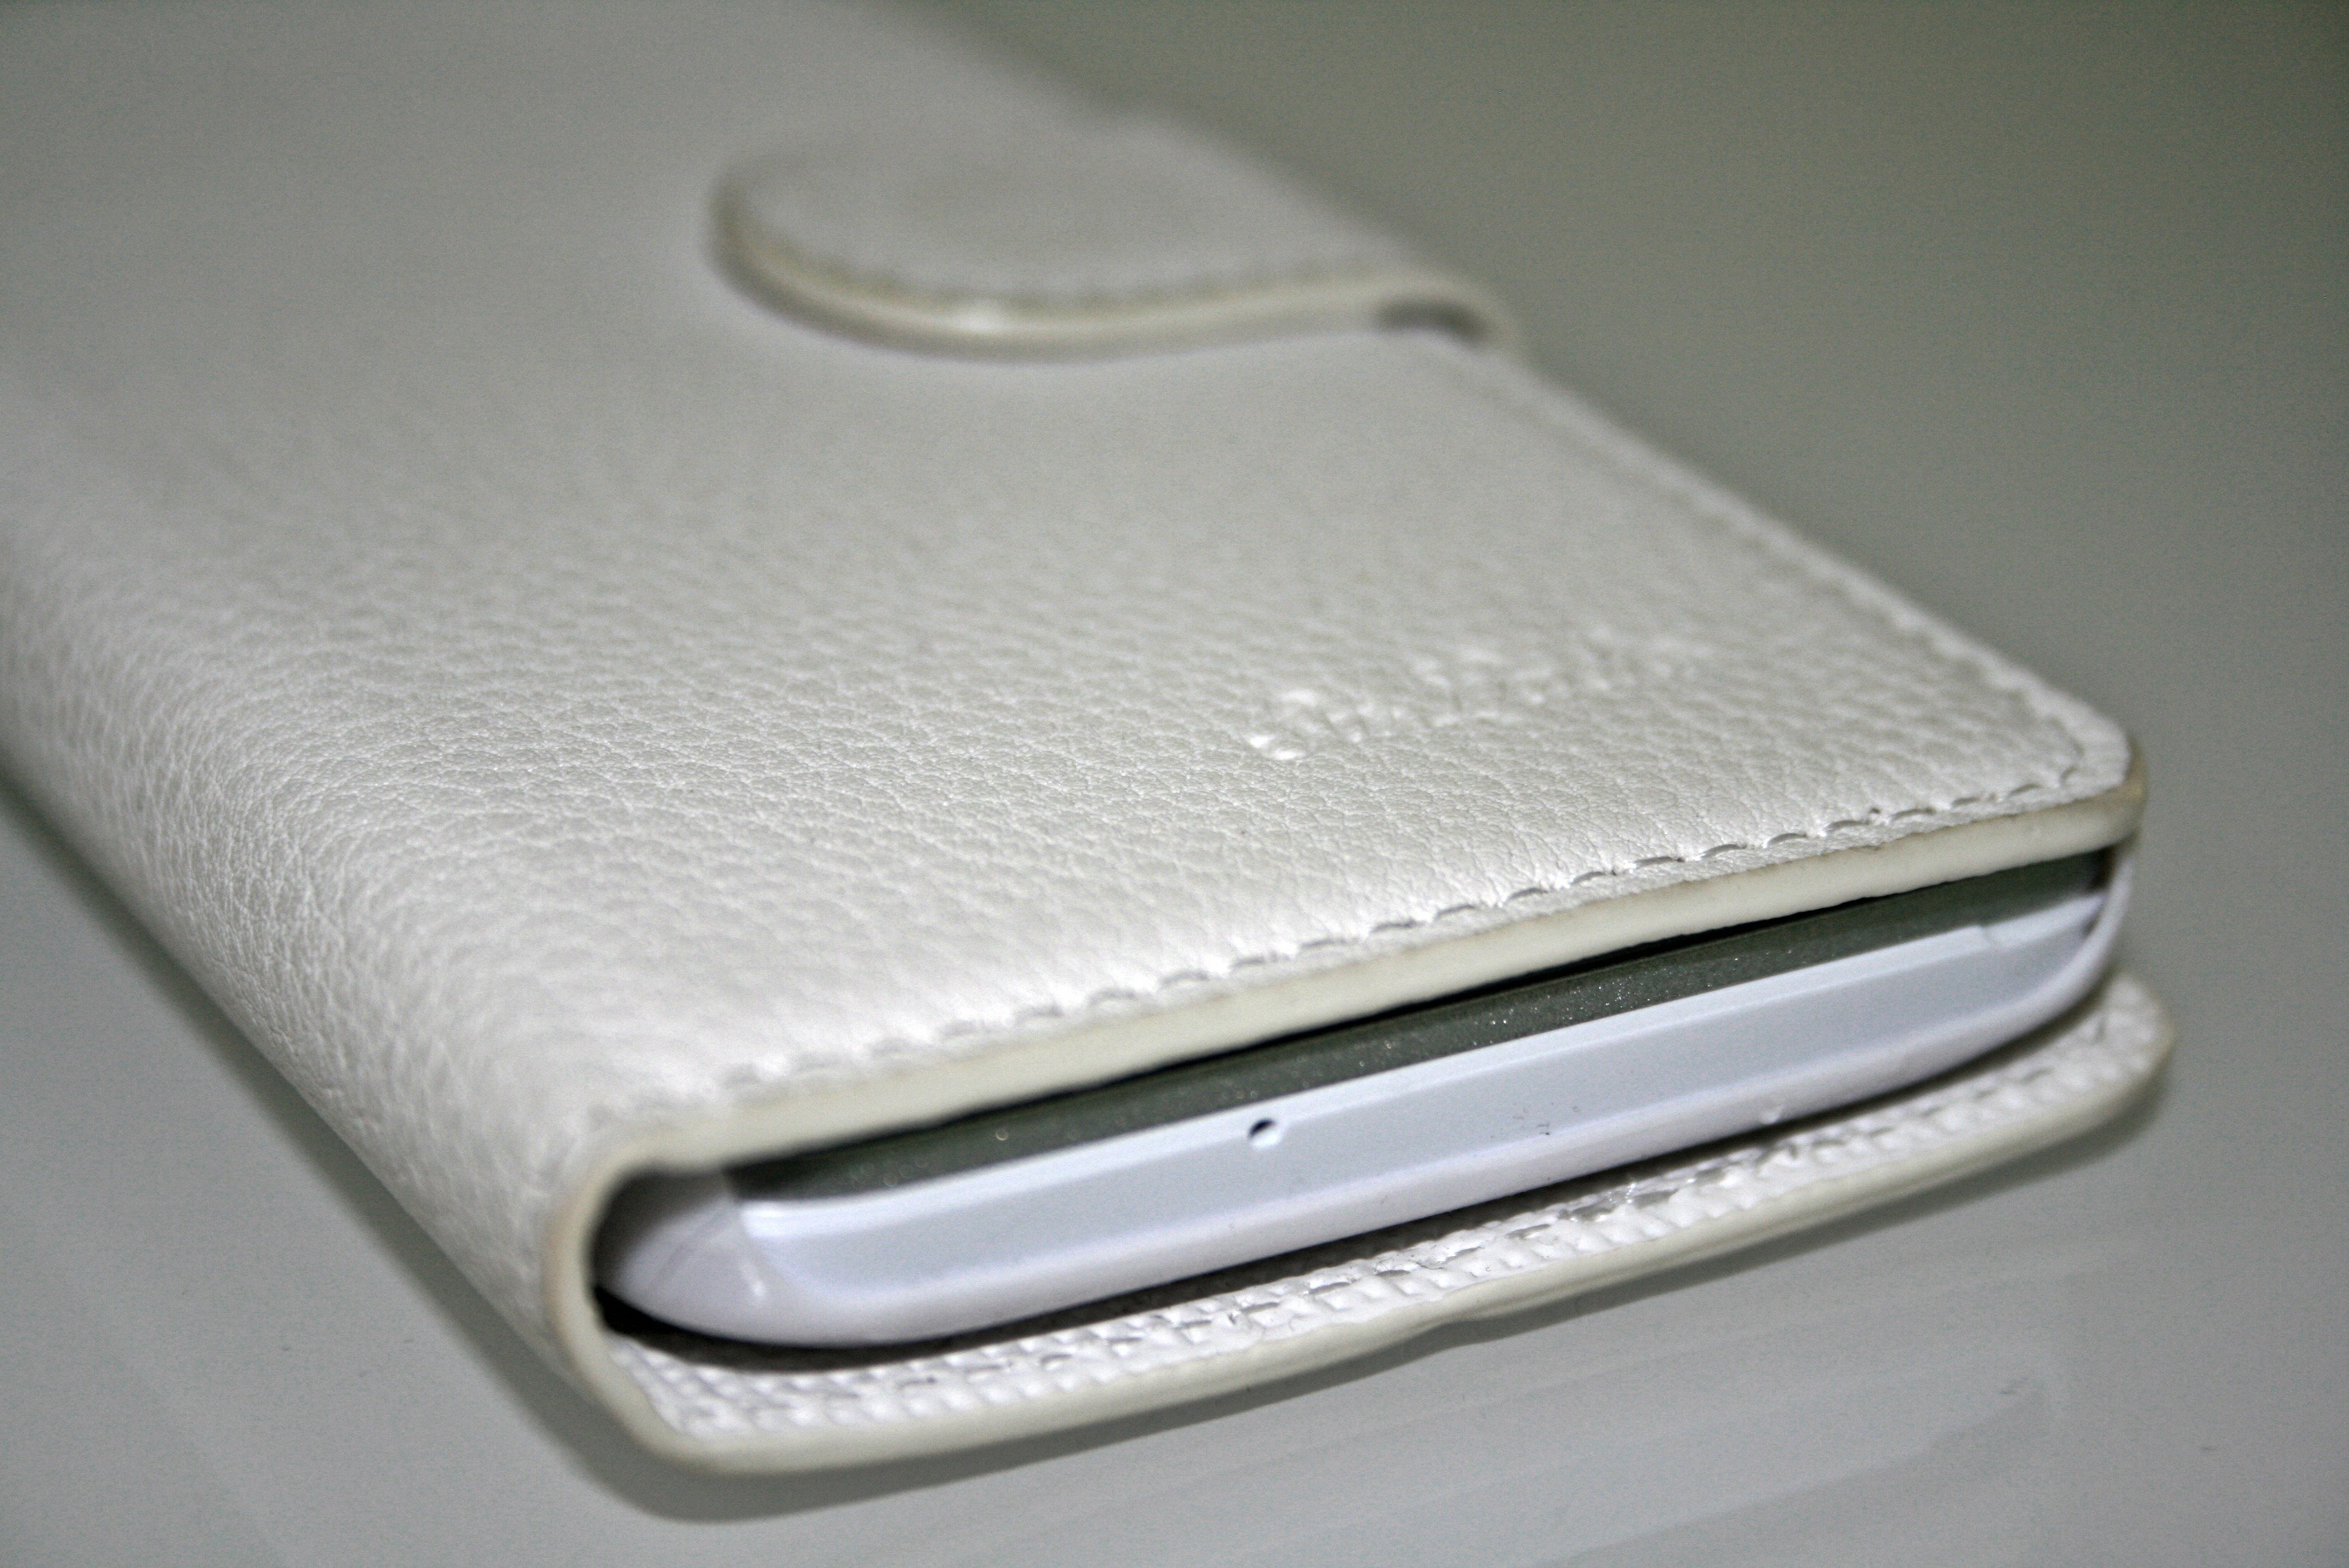
white, leather, mobile phone, material, wallet, product, textile, electronics, purse, case, document, fashion accessory, handytasche